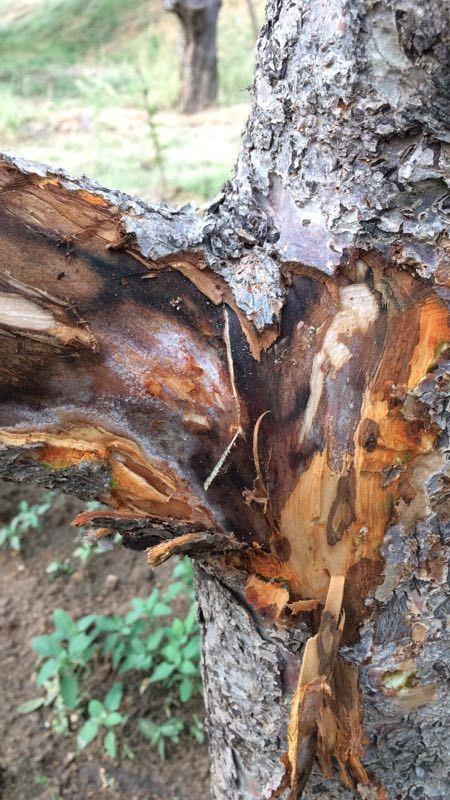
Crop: apple
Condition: black_rot